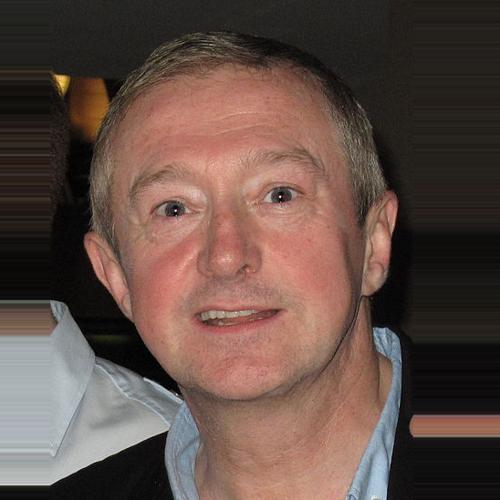
Age: 56